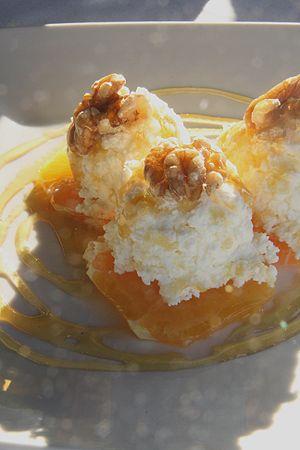
La cuisine roussillonnaise est une cuisine méditerranéenne provenant d'une tradition ancienne. Elle partage les ingrédients des autres pays du bassin méditerranéen, comme les féculents, les légumes frais, les fruits, l'huile d'olive et les poissons de mer.